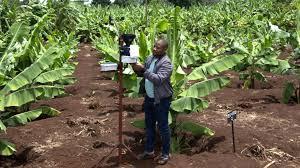
Mwanamme ambaye amesimama katikati ya shamba la migomba.Ameshika kifaa kinachofanana na [cs]camera[cs] au zeza.Akiangalia kwa makini.Udongo unaonekana wazi na mimea ya migomba imepangwa vizuri.Anga la wazi.